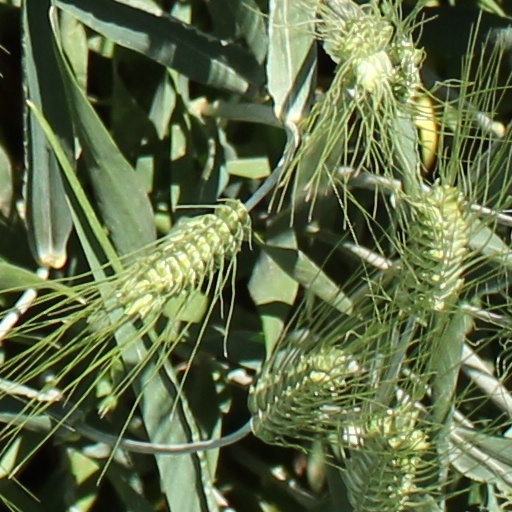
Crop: wheat